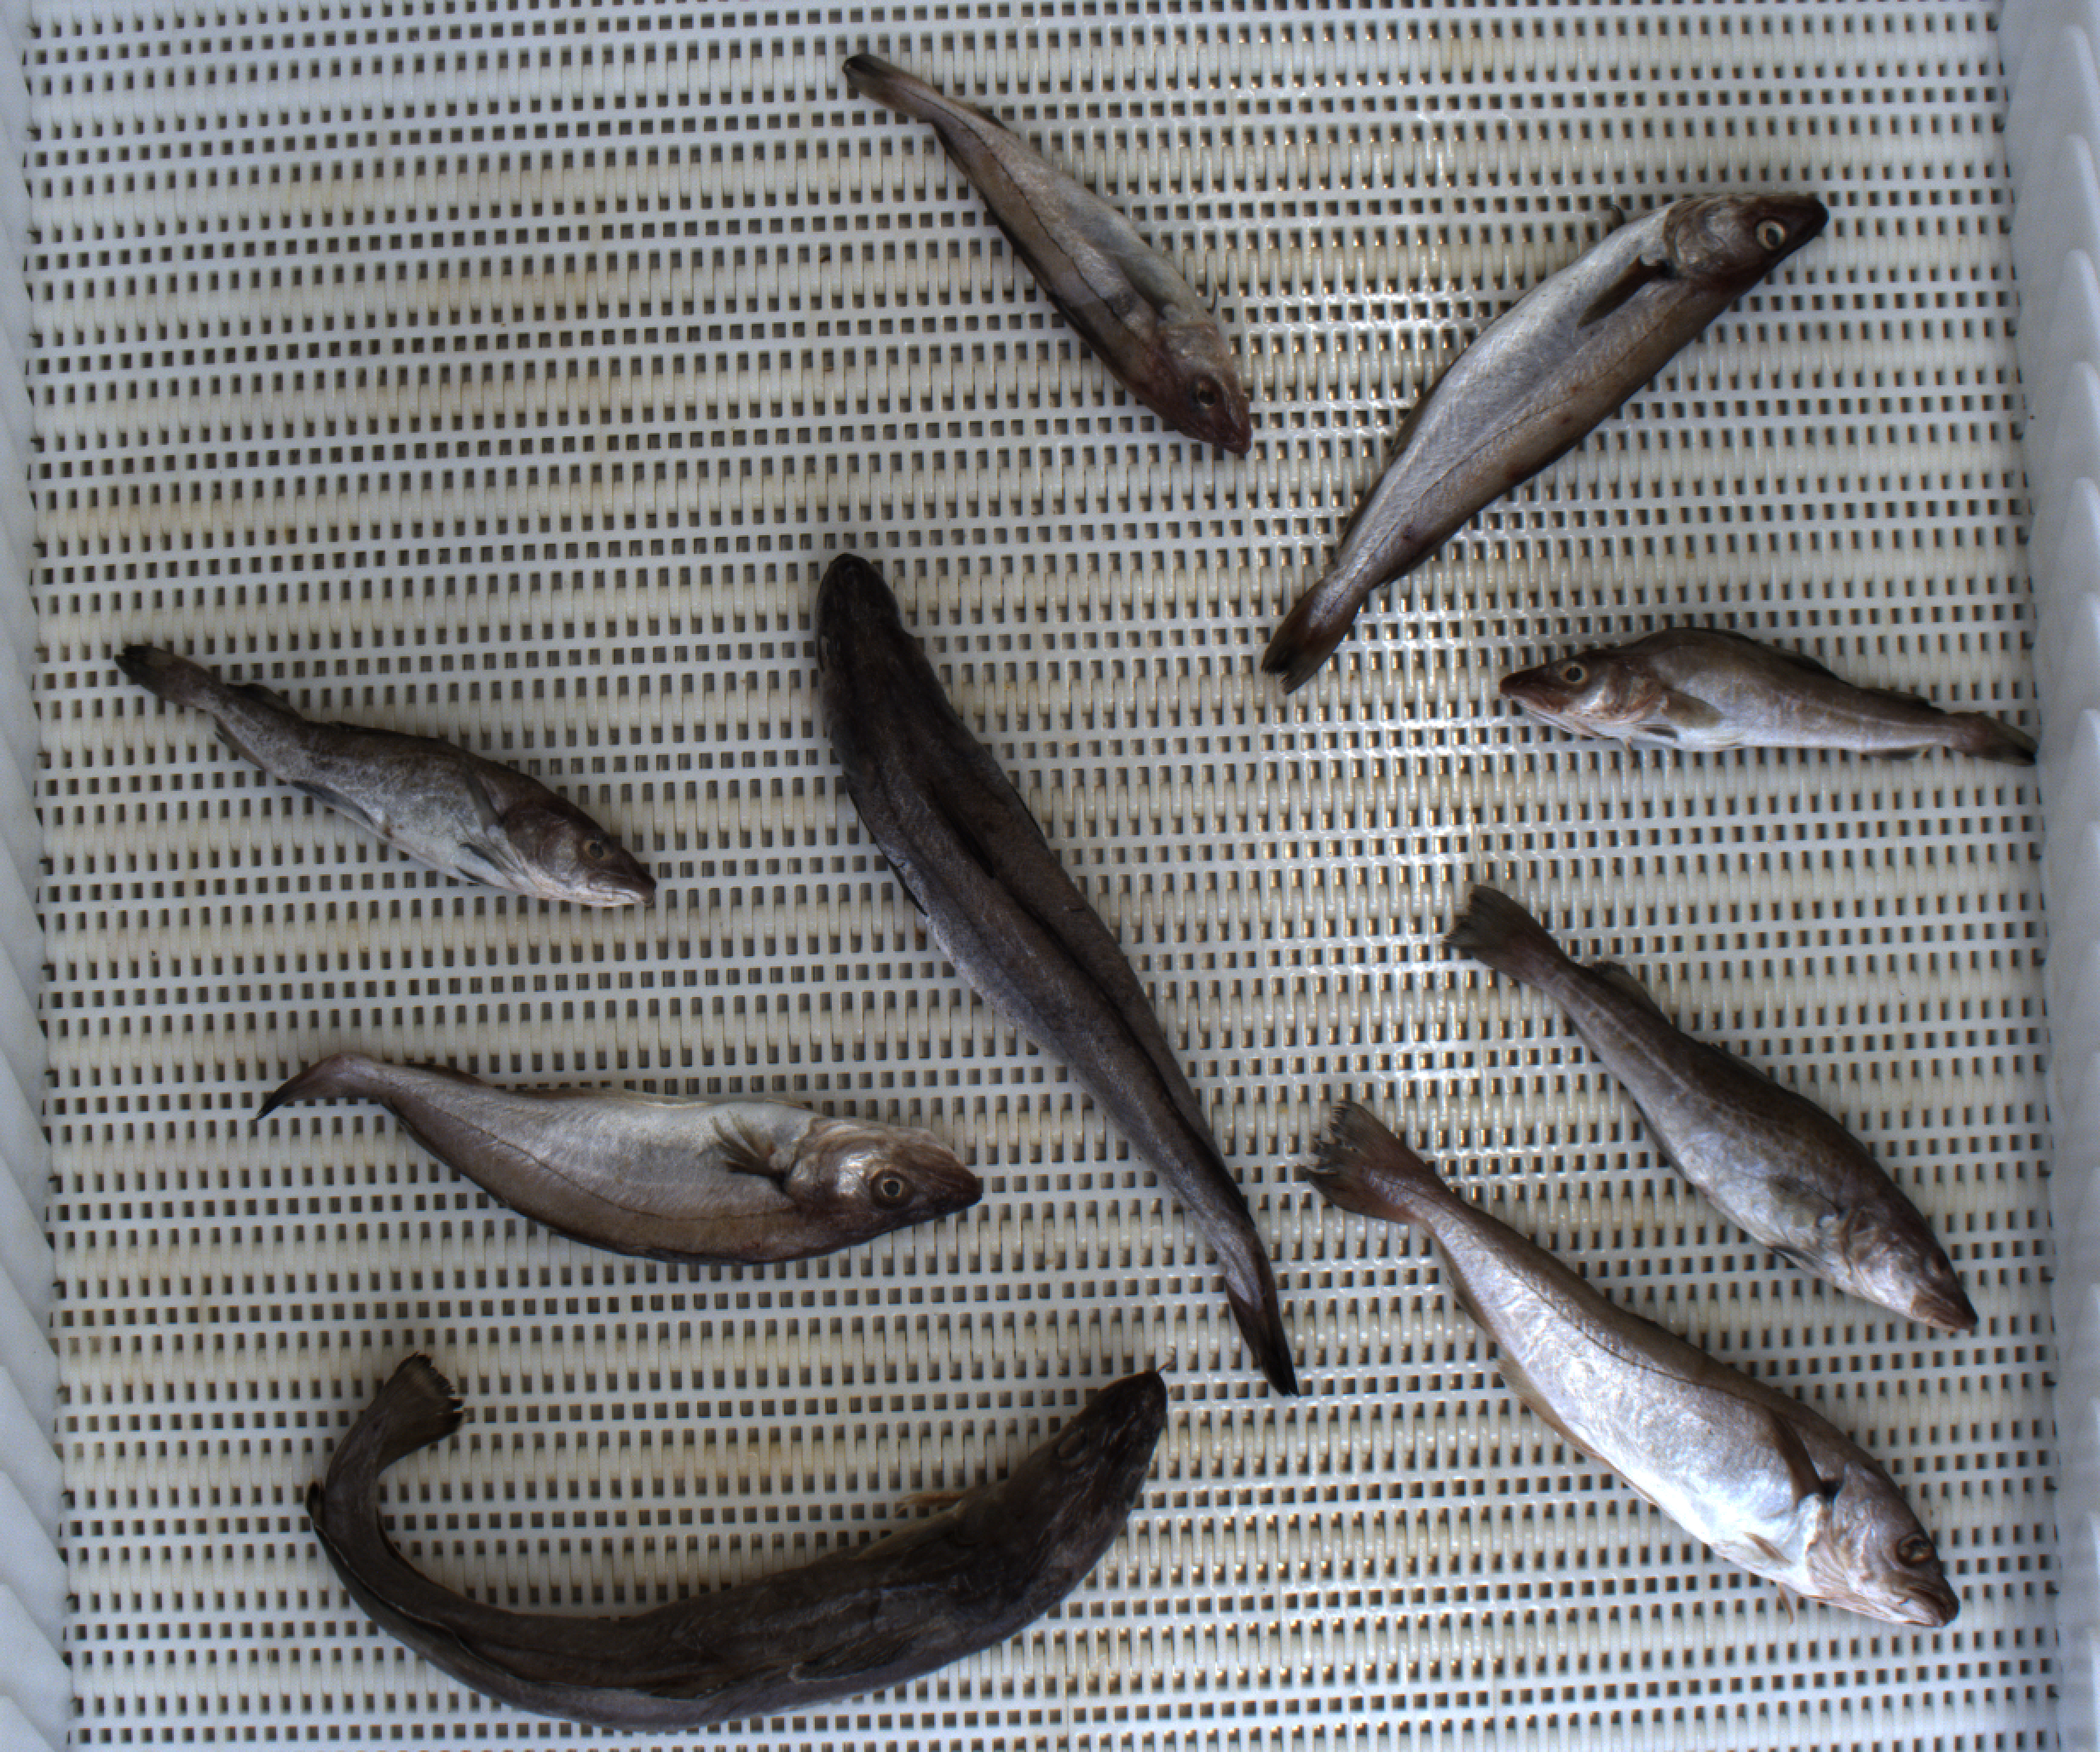
Total fish: 9
Cod: 3
Haddock: 1
Whiting: 3
Hake: 1
Horse mackerel: 0
Saithe: 0
Other: 1